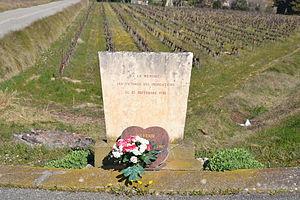
Stèle à la mémoire des victimes des inondations du 22 septembre 1992, en bord dfe l'Ouvèze, à Roaix
L'inondation de Vaison-la-Romaine en septembre 1992 est un phénomène de submersion, dû à de forts cumuls de pluie et une imperméabilité importante des terrains, qui s'est produit les lundi 21 et mardi 22 septembre 1992 à Vaison-la-Romaine, dans le Vaucluse. Elle a causé 47 morts et 4 disparus, dans quatre communes.